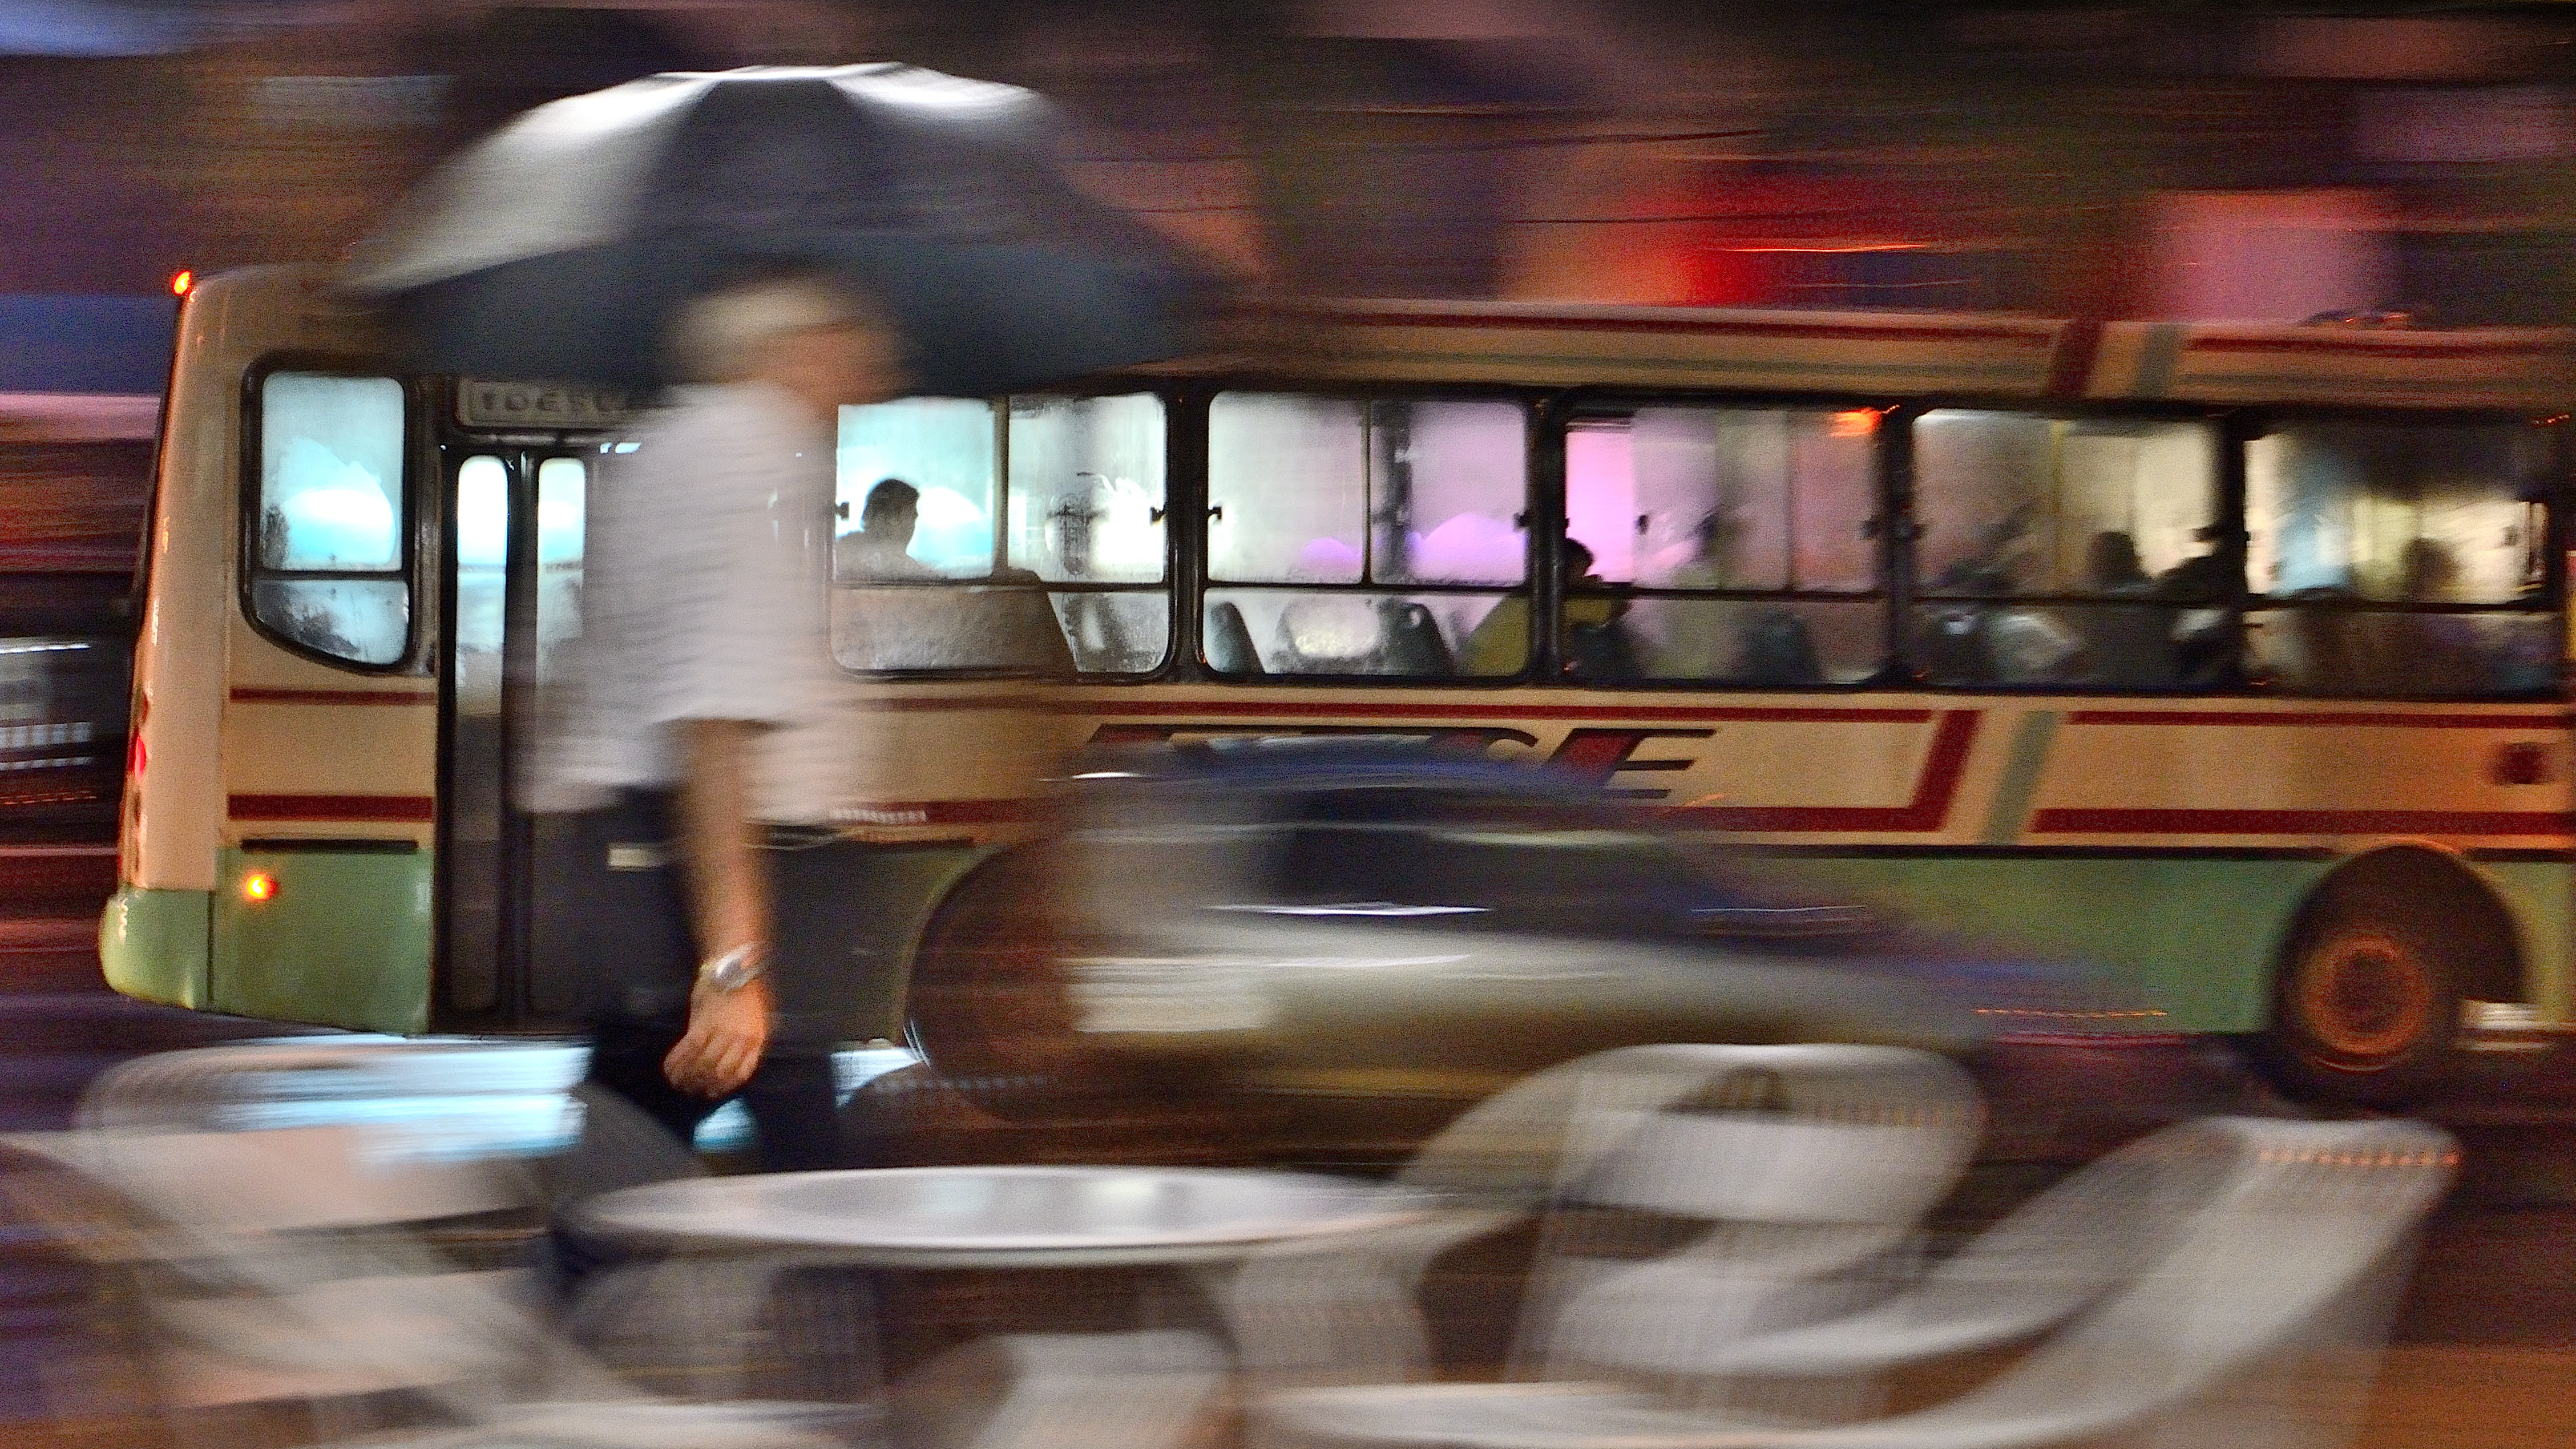
restaurant, bar, vehicle, amusement park, public transport, interior design, resort, movimiento, lluvia, transporte, colectivo, screenshot, etce